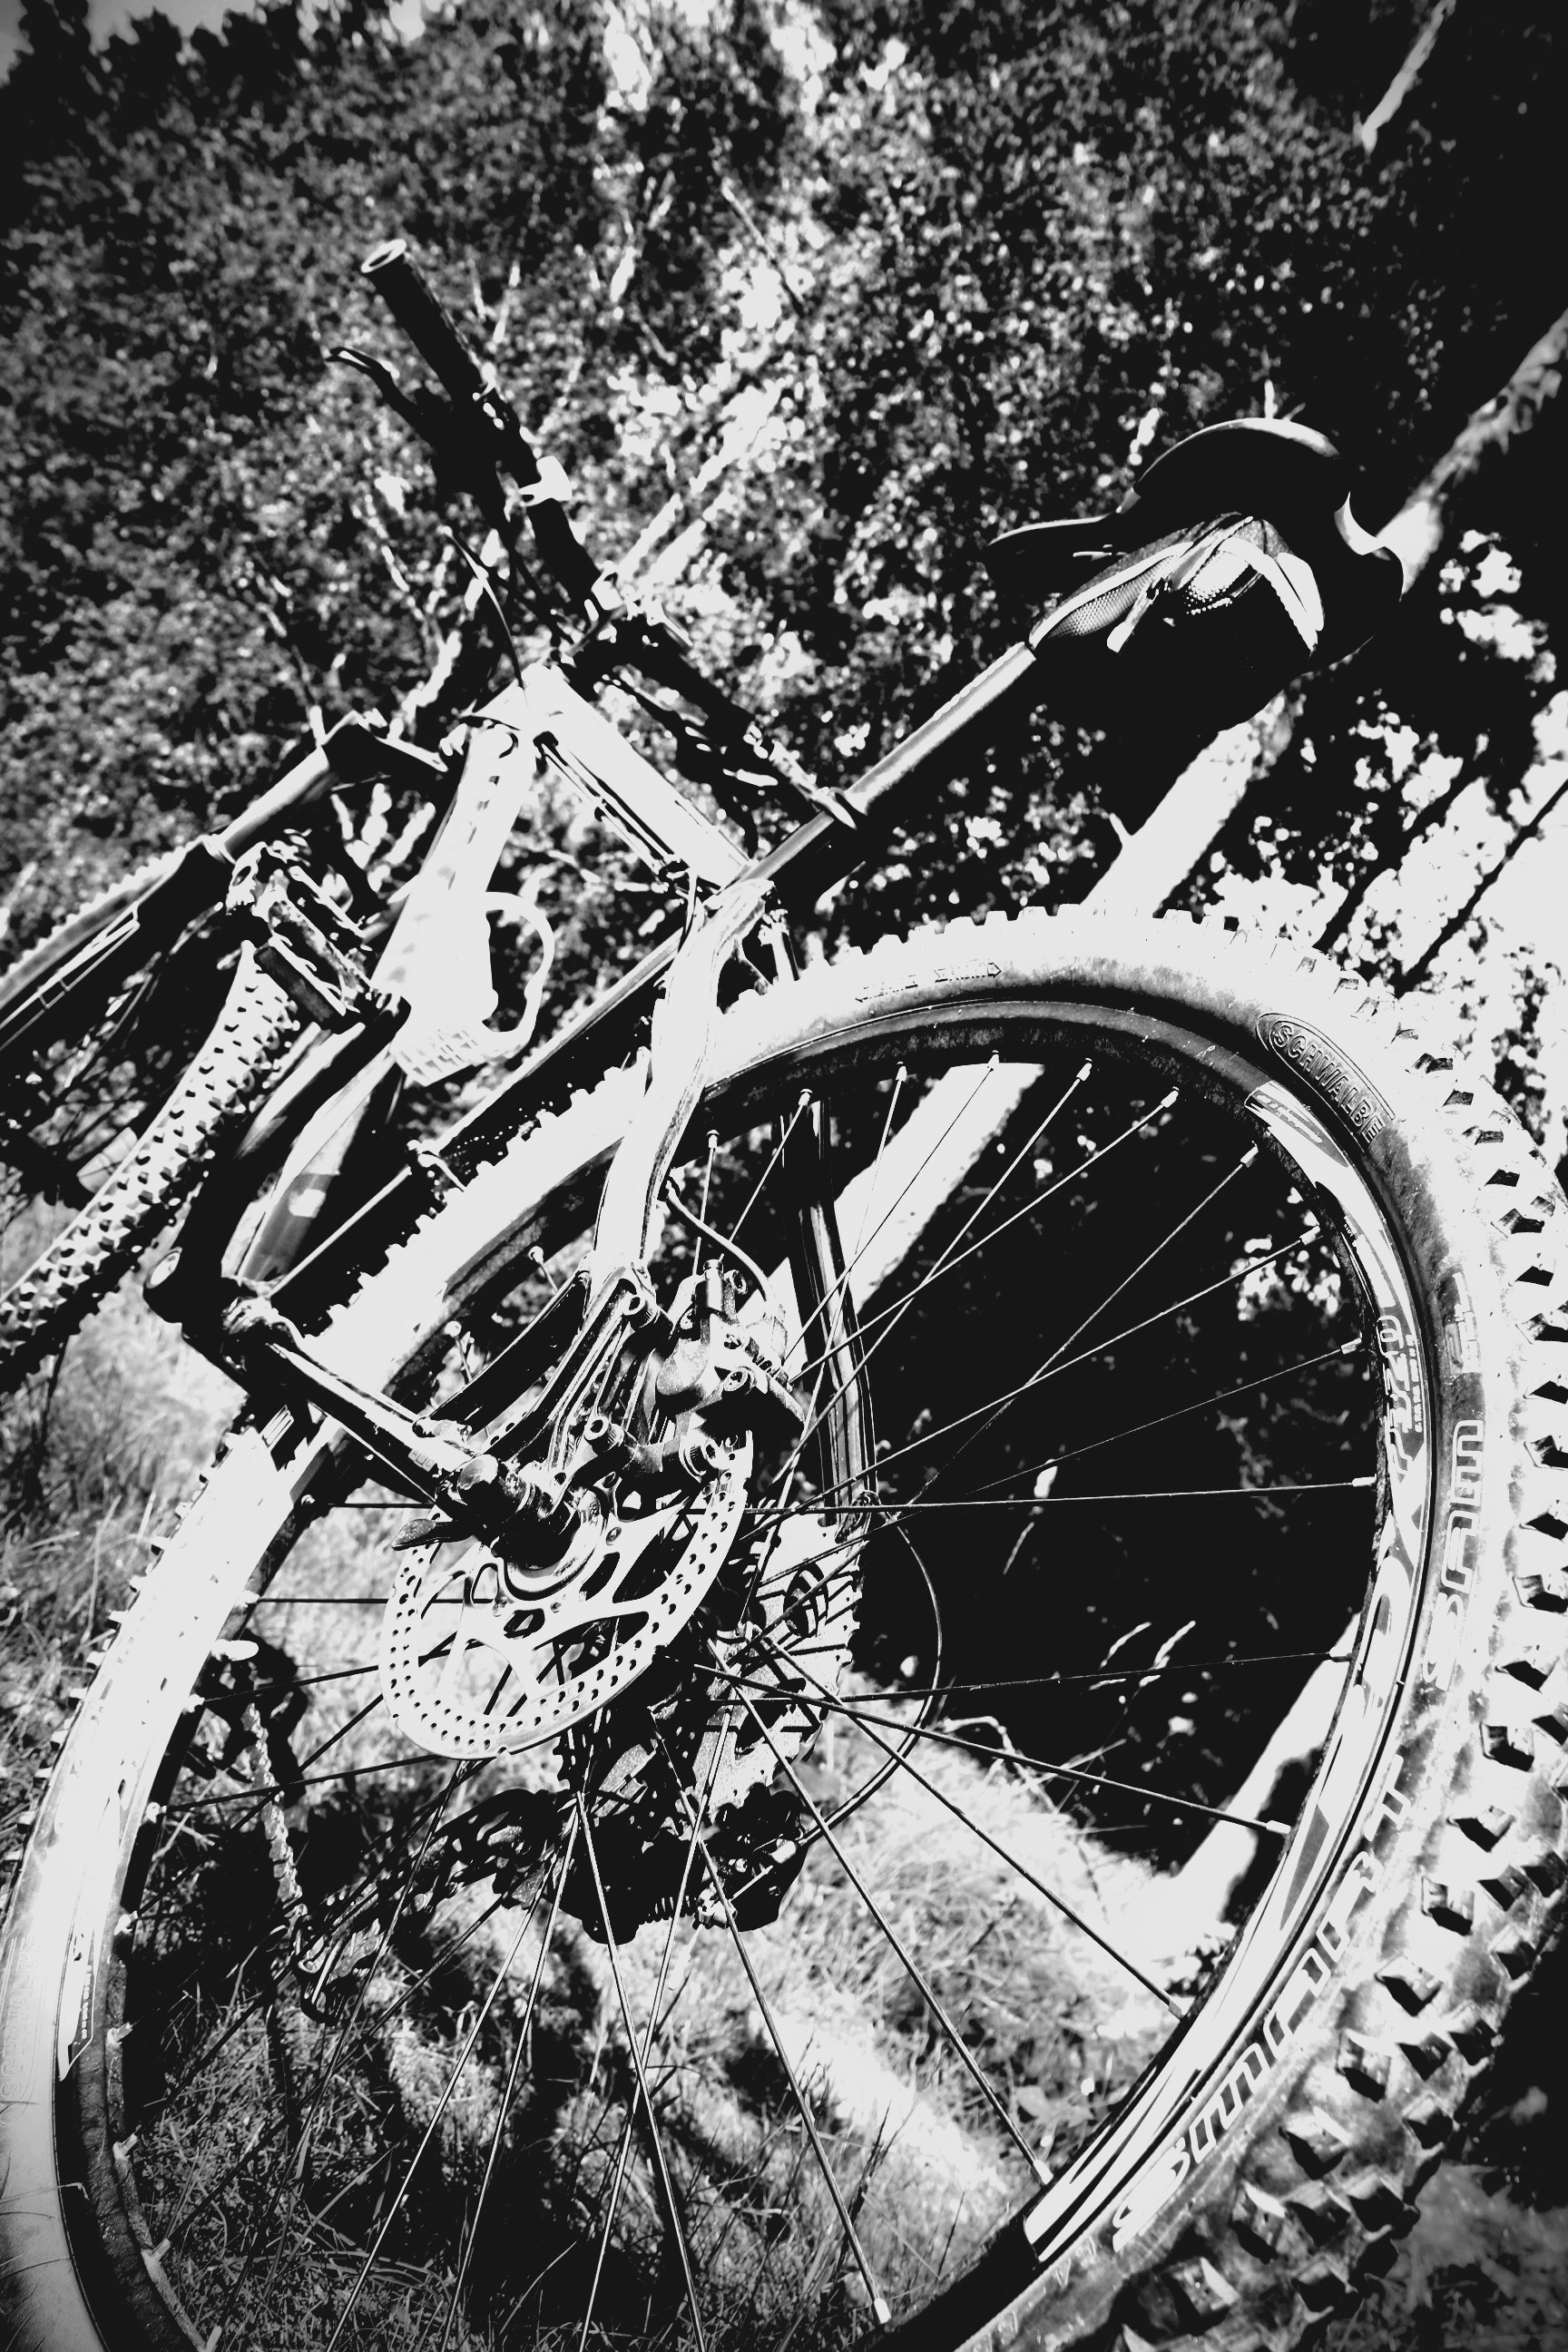
forest, black and white, people, sport, photography, round, summer, travel, cyclist, cheering, black, monochrome, speed, tourism, season, heat, blue sky, cycling, hills, art, sketch, drawing, illustration, helmet, performance, image, will, shape, soul, loss, czech republic, emotion, victory, jersey, win, adrenaline, cyclo, umava, monochrome photography